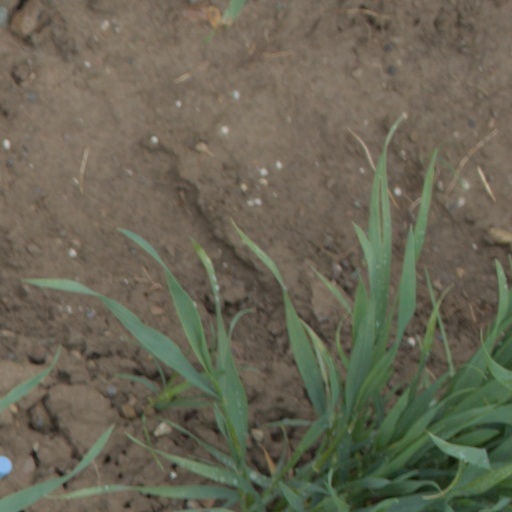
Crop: wheat